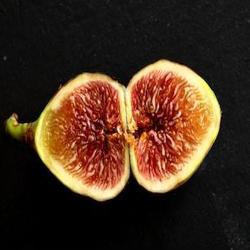
Label: Fig